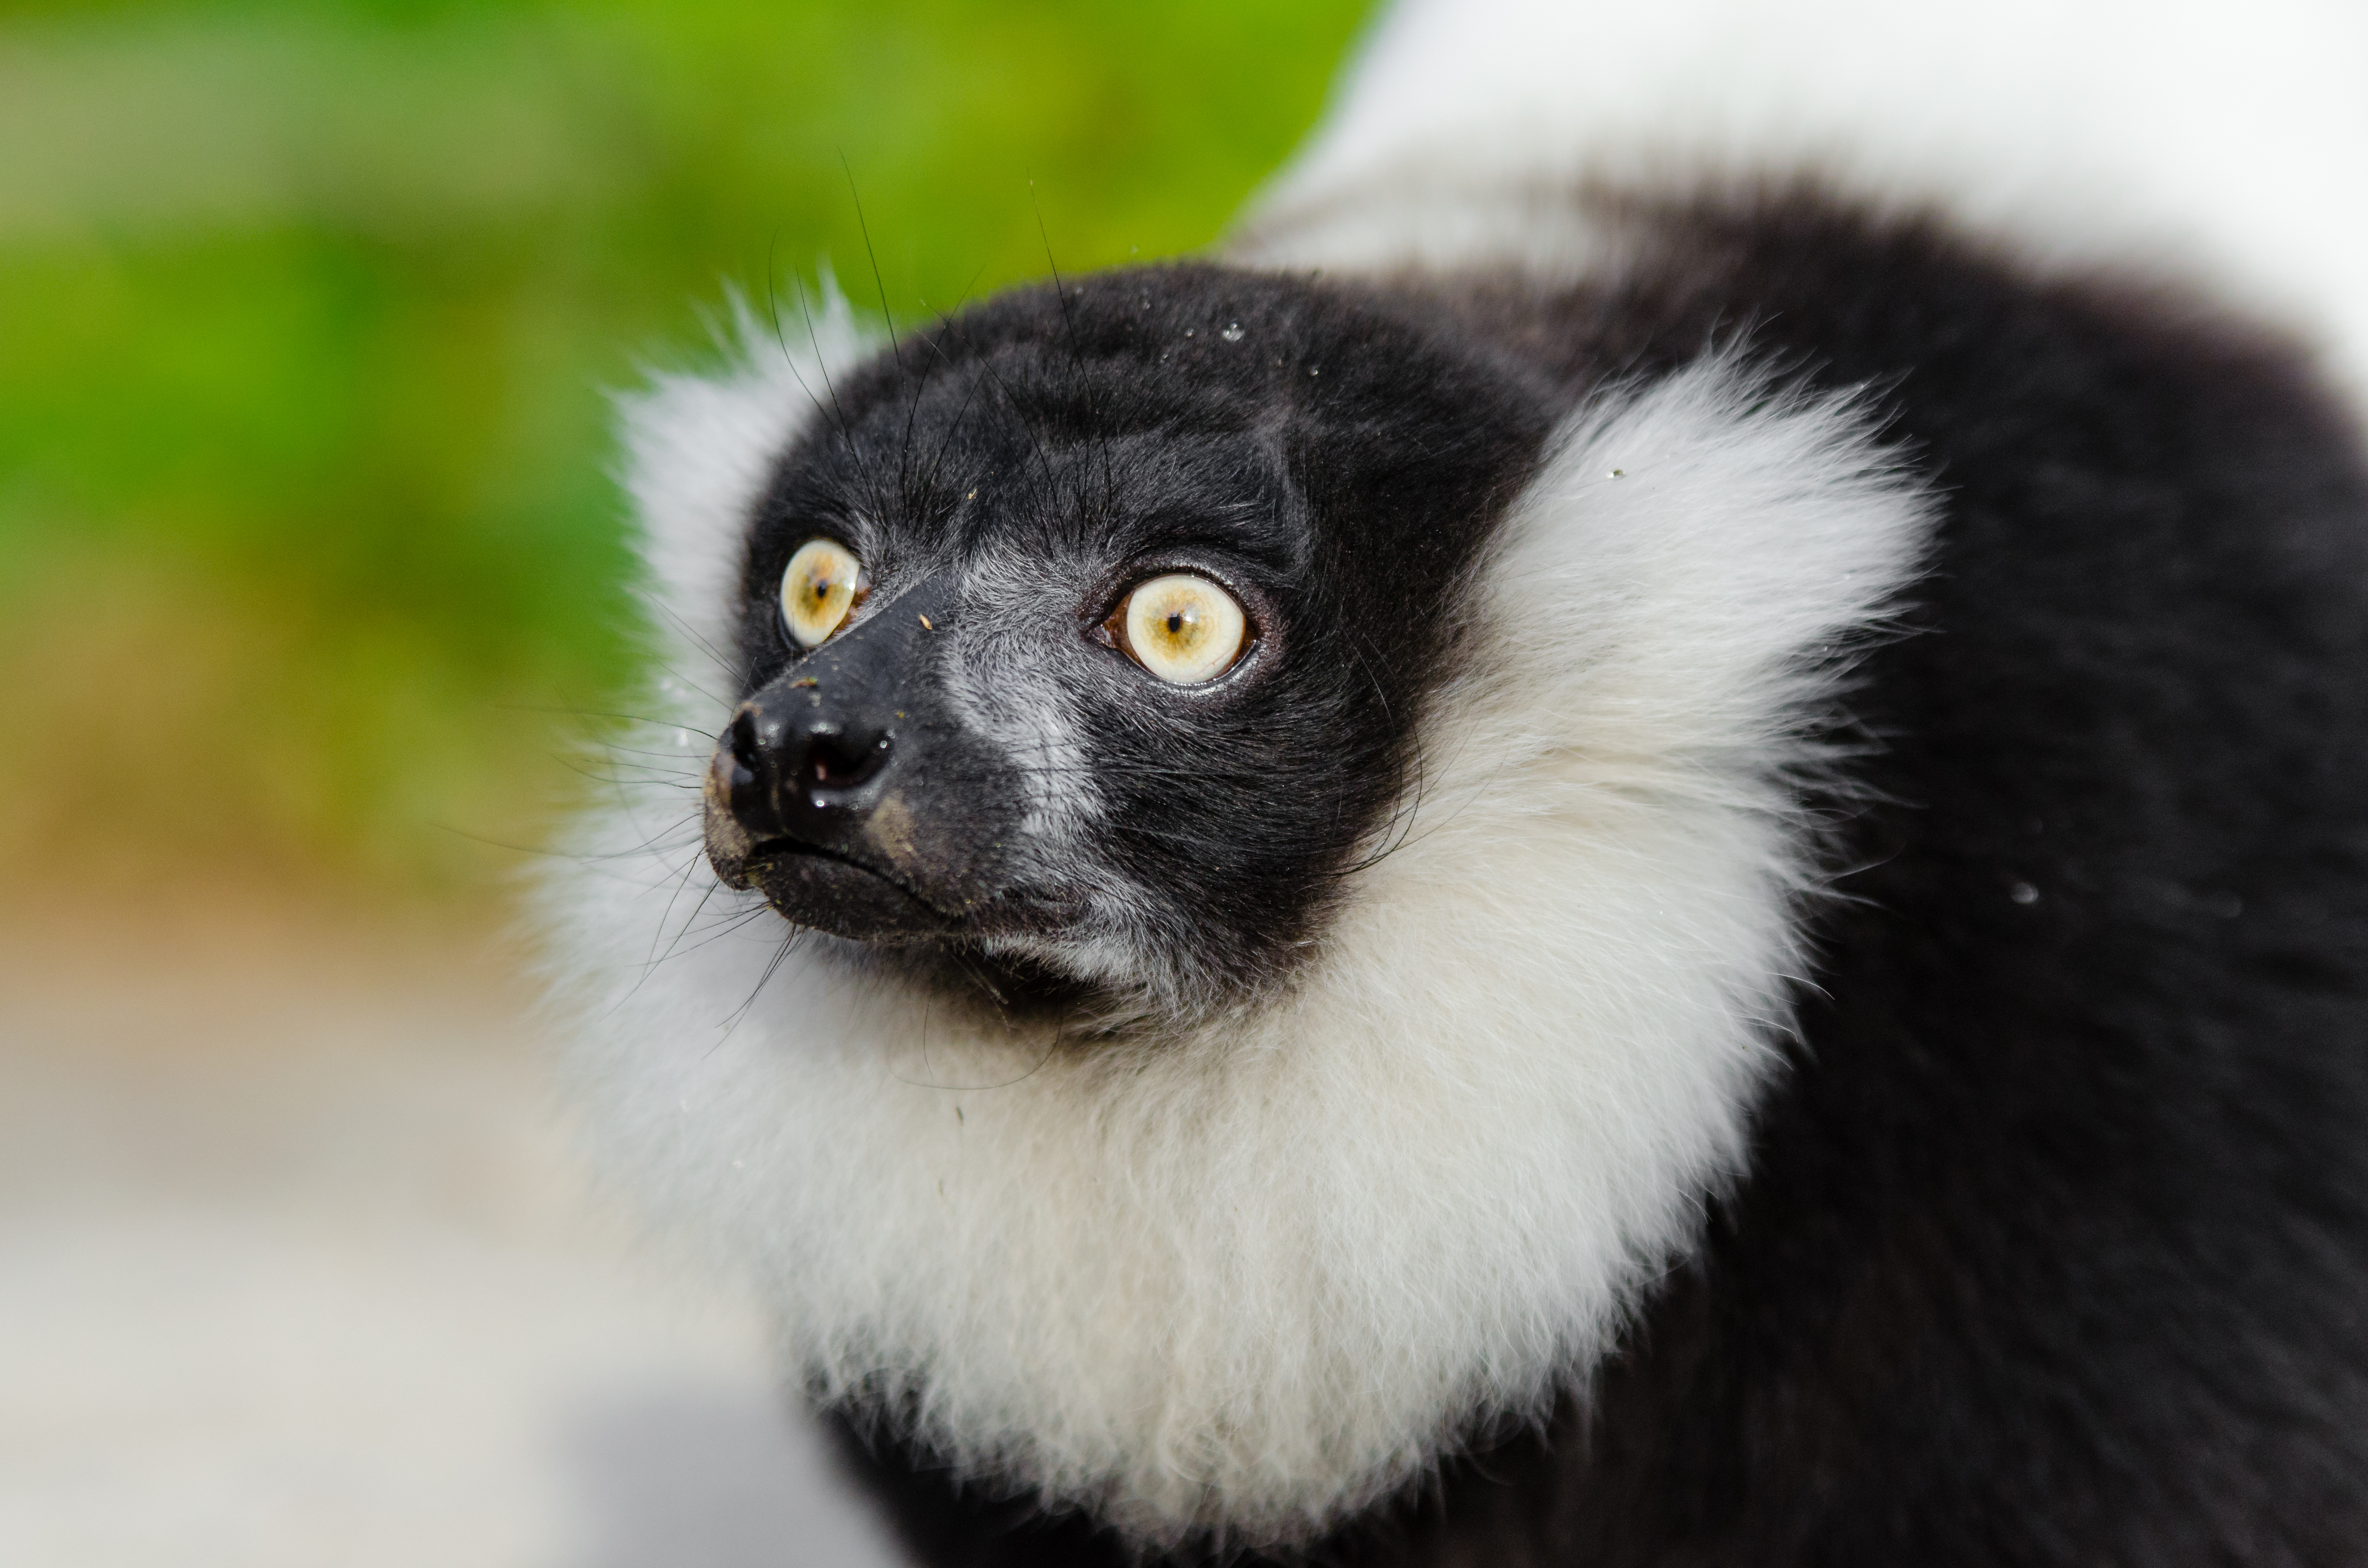
wildlife, mammal, fauna, primate, close up, whiskers, vertebrate, lemur, new world monkey